Battle of Corunna

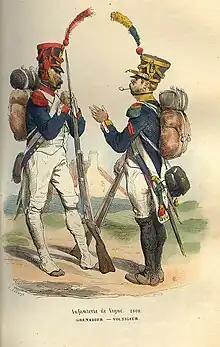
French Infantry by Hippolyte Bellangé

On several occasions, the discipline of Moore's army broke down; British troops sacked Benavente on 28 December and hundreds of drunken soldiers were abandoned on 2 January at Bembibre and were captured or killed by pursuing French dragoons. Paget attempted to hang three British soldiers for sacking a Spanish town but was forced to abandon the executions after pursuing French troops neared. The French cavalry General Colbert, was killed while in close pursuit across the bridge at the village of Cacabelos by a long-range rifle shot fired by Thomas Plunket of the 95th Rifles after driving off the British 15th Hussars. Losses were about the same for the two units.